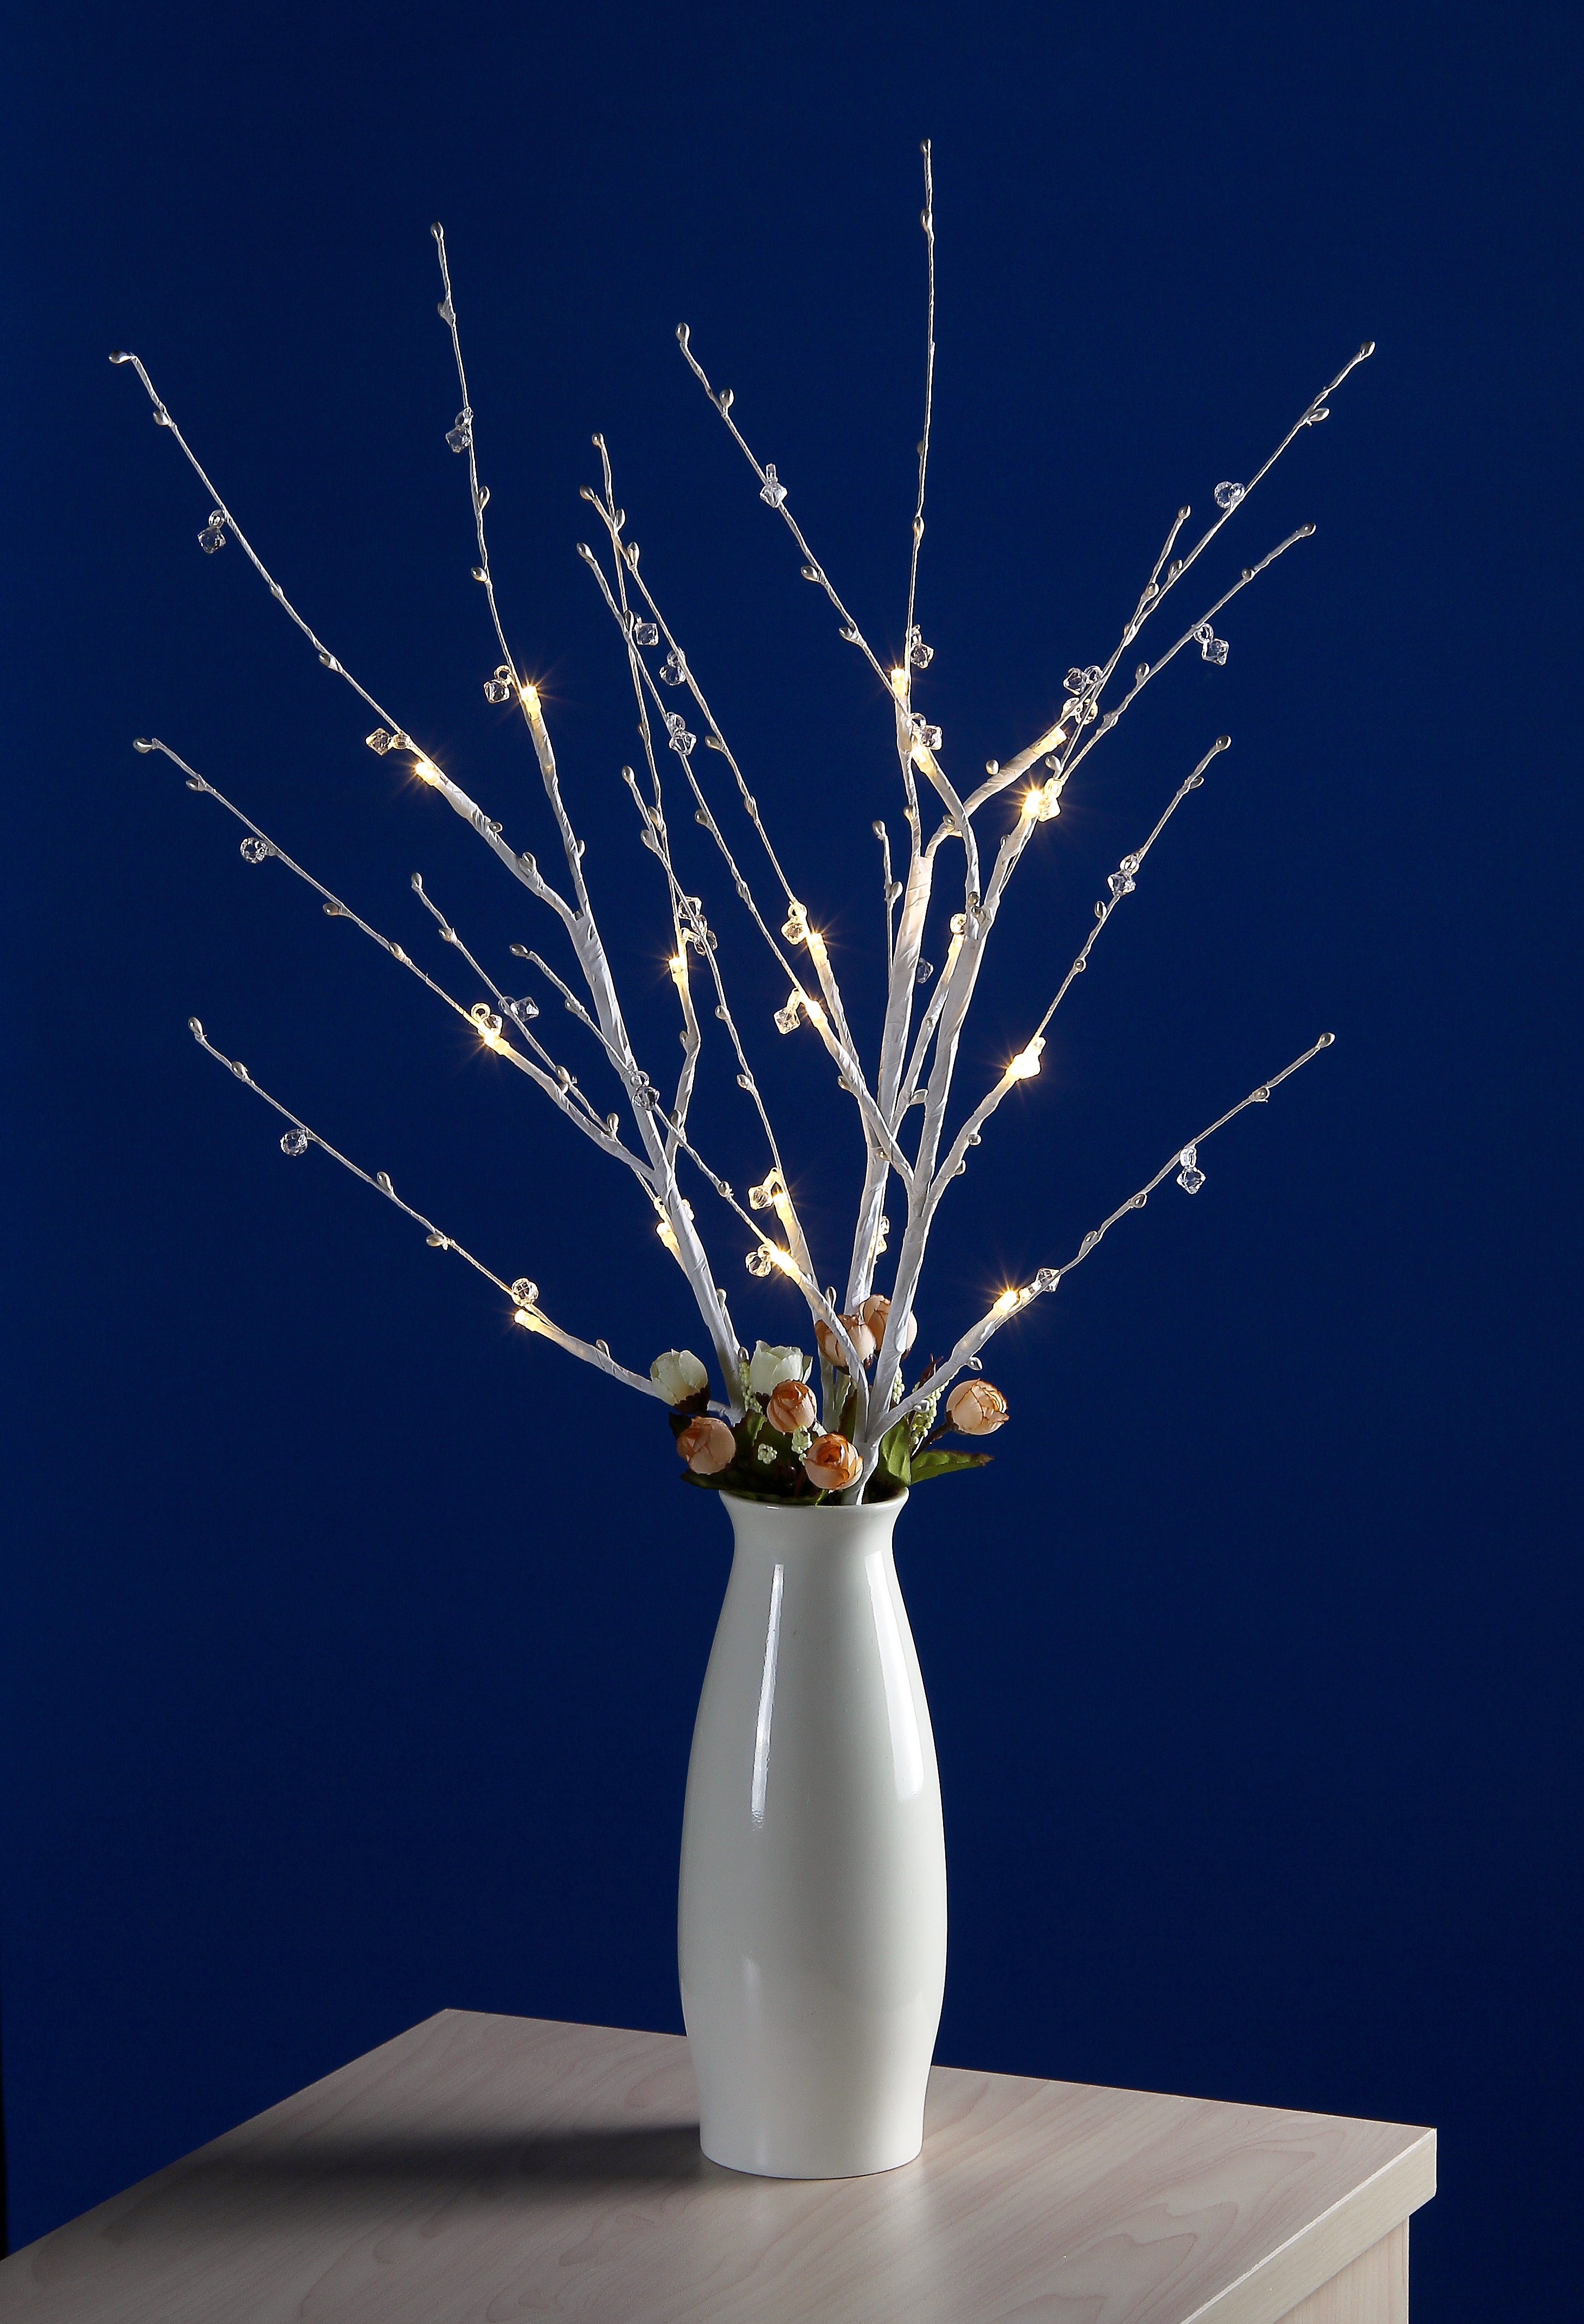
branch, white, flower, vase, blue, lighting, twig, art, light fixture, flower close up, ikebana, floral design, still life photography, centrepiece, led lights, flower arranging, led flower ornaments, led closeup, crystal flower